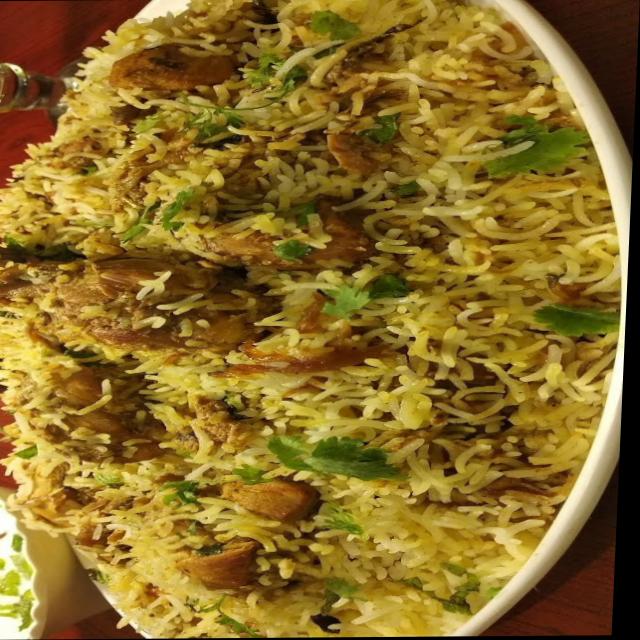
Dish: biryani